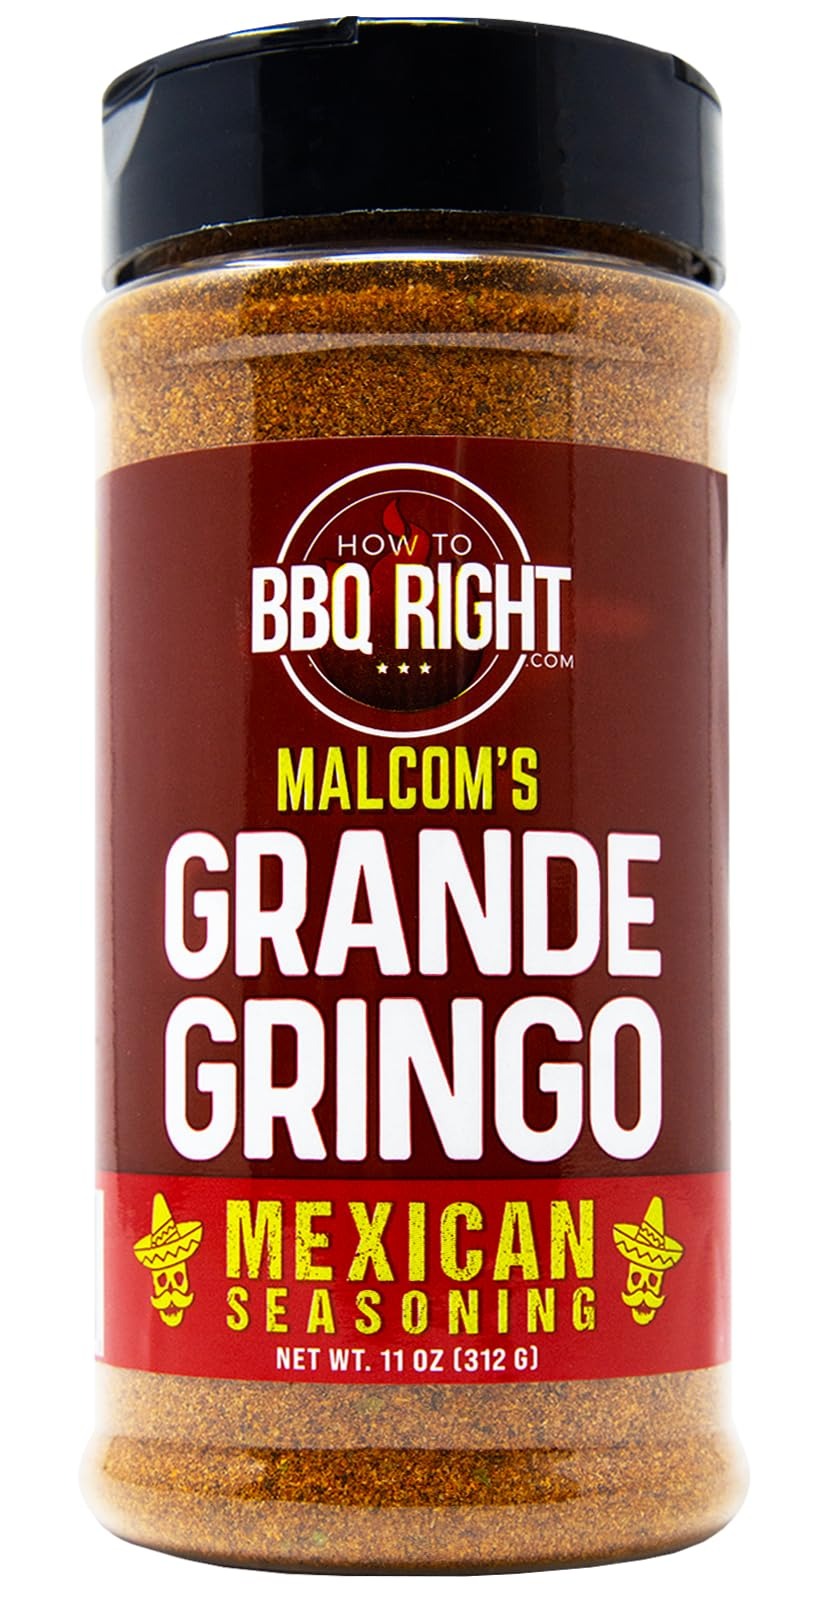
Item Name: Malcom's Seasoning Grande Gringo | Spicy Mexican Seasoning for BBQ, Grill, Tacos, Dips, Even Margaritas | 11 Ounces
Bullet Point 1: CHAMPIONSHIP SEASONING - This seasoning was developed by our award winning Killer Hogs Championship BBQ team.
Bullet Point 2: HIGHEST RATED SEASONING - We've been making this seasoning for over 10 years, shipping tens of thousands across the United States, and satisfying professional pitmasters, amateurs, backyard BBQ enthusiasts, chefs, and everyone in between
Bullet Point 3: DESIGNED FOR CONSISTENT RESULTS - We developed the Grande Gringo Seasoning to perfect your Mexican dishes whether on the BBQ or in the kitchen.
Bullet Point 4: NO RISK AND NO HASSLE - For almost a decade, we have been delighting customers. If you are not satisfied with your purchase of any Killer Hogs product, please contact us and we'll gladly refund your money. That's it - no questions, no hassle, no risk.
Bullet Point 5: MADE IN THE USA - We pride ourselves in manufacturing all our products in the USA using the highest quality ingredients
Product Description: If you want to spice up your next Fiesta, make sure you invite the Grande Gringo. He’ll liven up the party with some zesty, south of the border action. Great on meat, tacos, in dips and even to rim a margarita.
Value: 11.0
Unit: Ounce

Price: 21.48